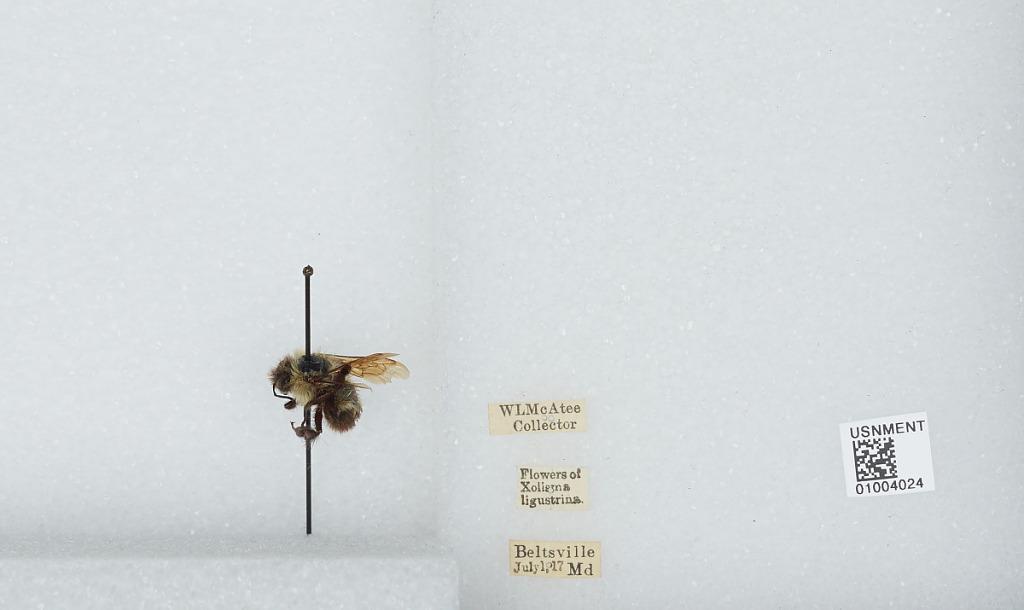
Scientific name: Bombus (Pyrobombus) bimaculatus Cresson
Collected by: W. McAtee
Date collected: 1917-7-1
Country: United States
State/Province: Maryland
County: Prince George's
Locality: Beltsville
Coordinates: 39.0375, -76.9178